Father of the Year (film)

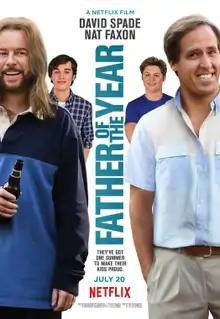
Film poster

Father of the Year is a 2018 American comedy film directed by Tyler Spindel. The film stars David Spade, Nat Faxon, Joey Bragg, Matt Shively, Elliot and Giana Storey, and Bridgit Mendler in her final film role.